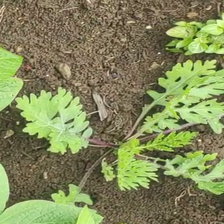
Weed species: Gajar_gavat_(Parthenium hysterophorus)